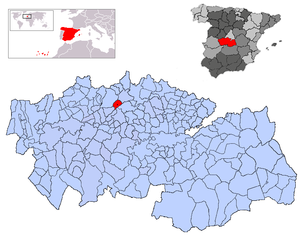
Hormigos est une commune d'Espagne de la province de Tolède dans la communauté autonome de Castille-La Manche.